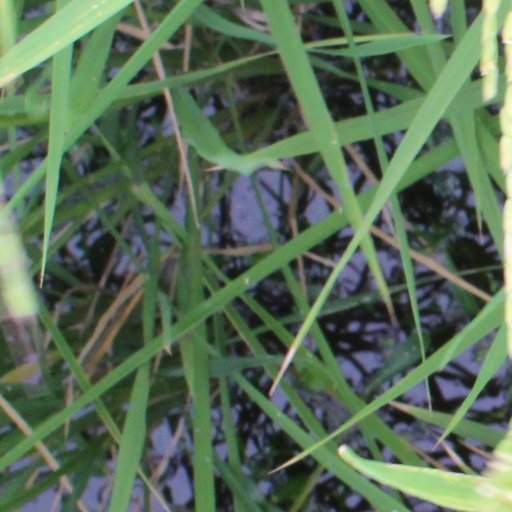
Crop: rice